Scott Boman

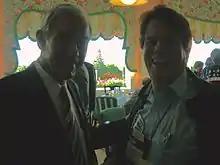
Ron Paul (left) and Scotty Boman (right)

In January, 2008, Boman became a member of the Republican Party. He was interviewed by Detroit's major daily newspaper, "The Detroit News" about his support of Republican presidential candidate Ron Paul, and cites the Paul candidacy as a reason for becoming a Republican.